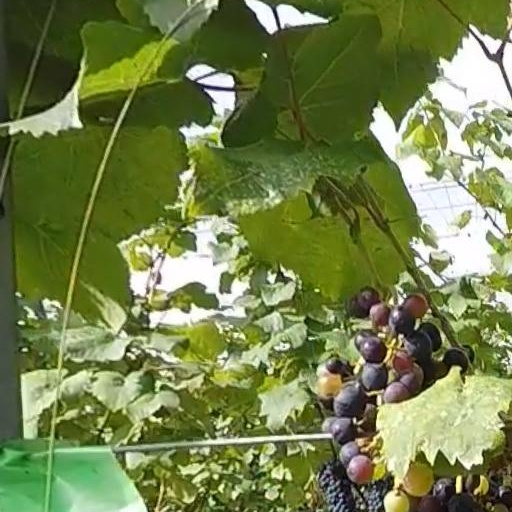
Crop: grape